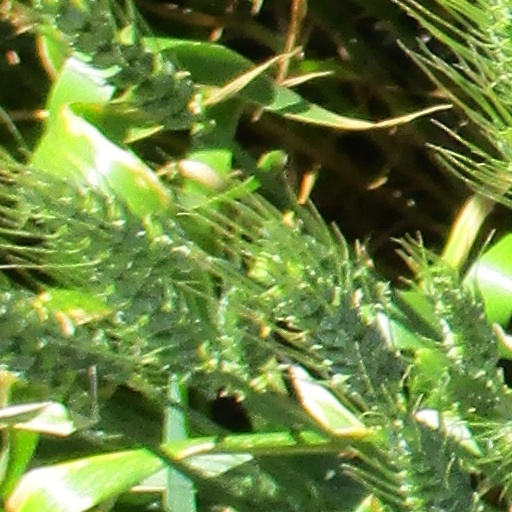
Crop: wheat